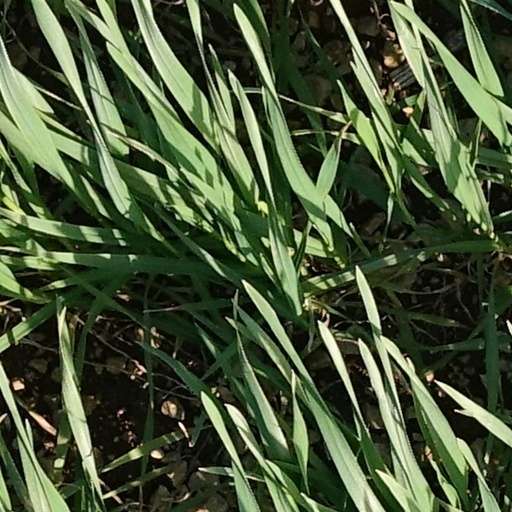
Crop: wheat